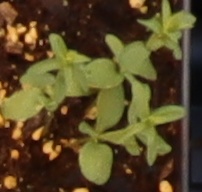
Label: Flax